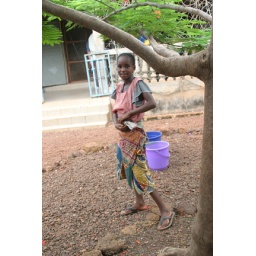
A girl waits to draw water from a well in Guinea.